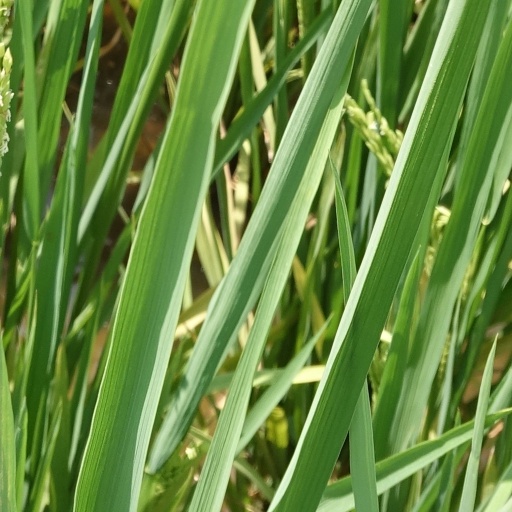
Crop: rice